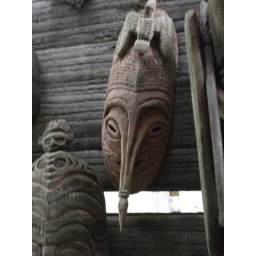
Wood carving in Kambot's boys house